Triangle Shirtwaist Factory fire

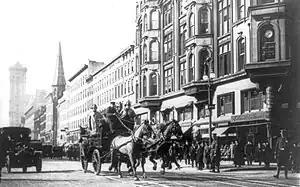
A horse-drawn fire engine on the way to the burning factory

At approximately 4:40 pm on Saturday, March 25, 1911, as the workday was ending, a fire flared up in a scrap bin under one of the cutter's tables at the northeast corner of the 8th floor. The first fire alarm was sent at 4:45 pm by a passerby on Washington Place who saw smoke coming from the 8th floor. Both owners of the factory were in attendance and had invited their children to the factory on that afternoon.